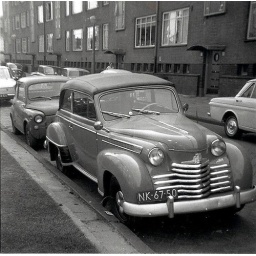
Not a classic car meeting but an ordinary street scene in Amsterdam in the year 1969.Note the silver painted front bumper.